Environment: real
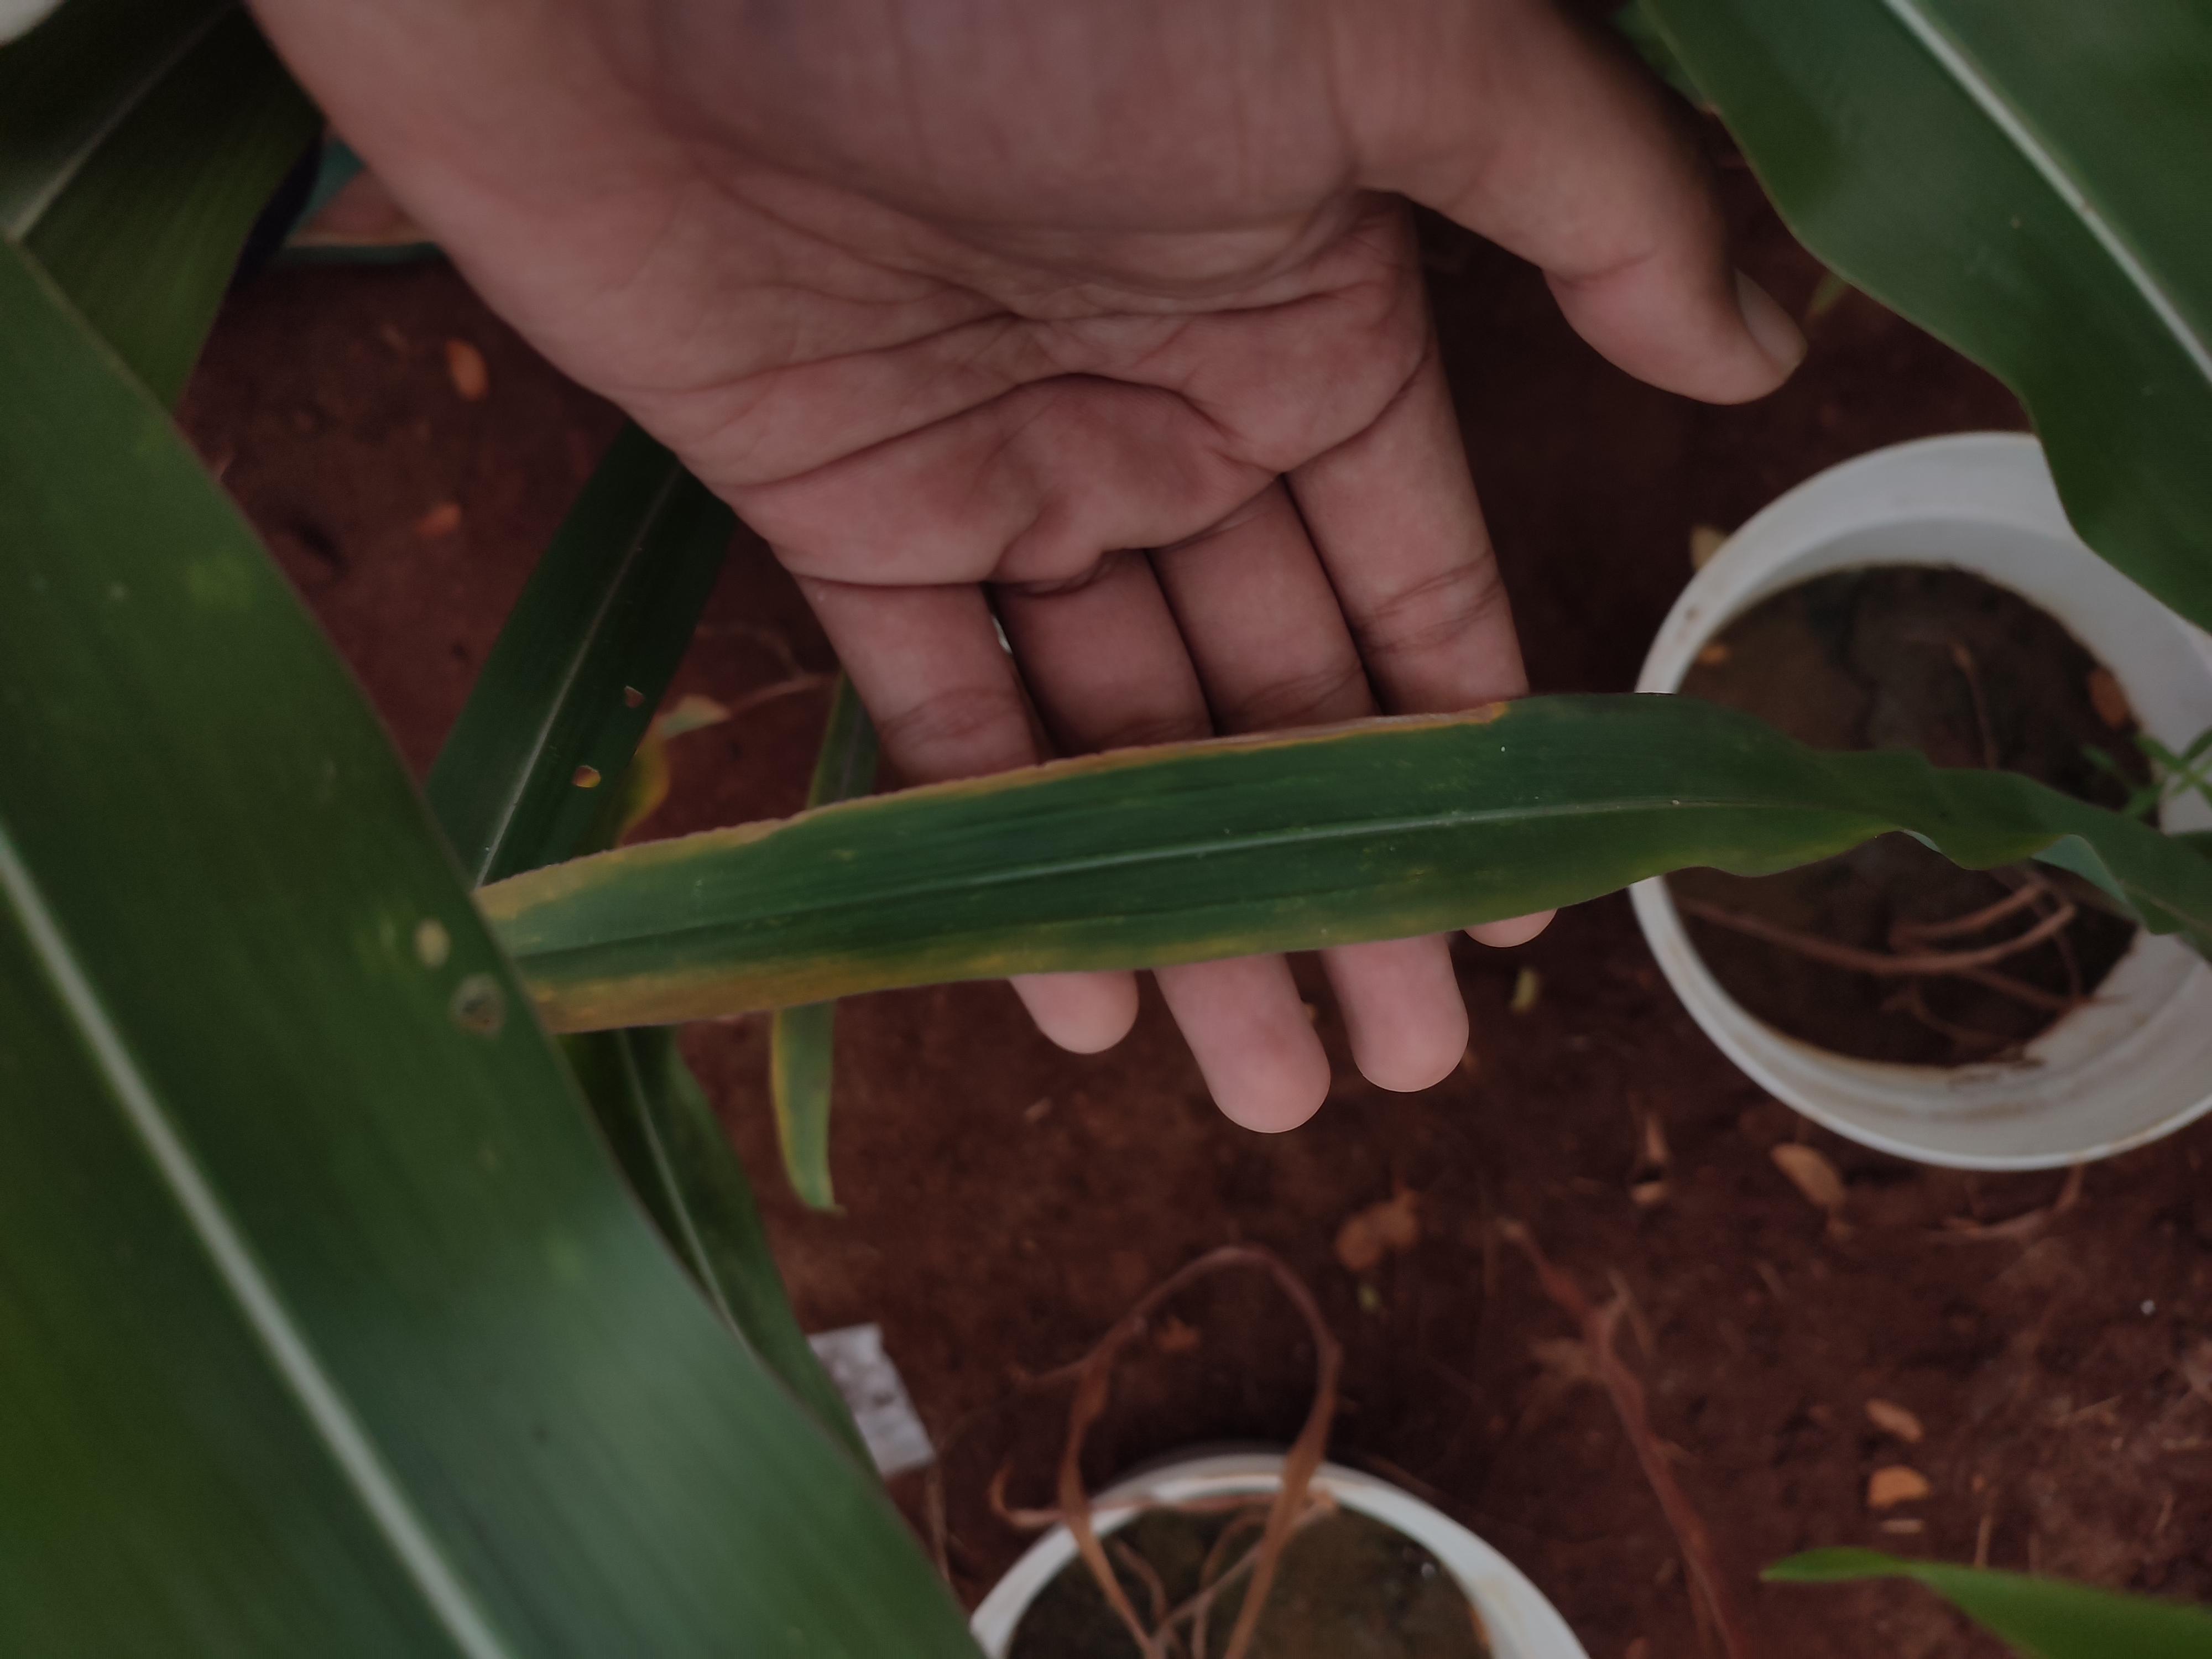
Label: potassium_deficiency